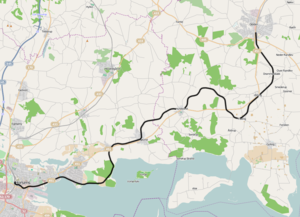
Horsens-Odder Jernbane
Banens linjeføring
Horsens-Odder Jernbane var en dansk privatbane mellem Horsens og Odder 1904-67.